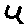
Label: 4